Carl Schmitt

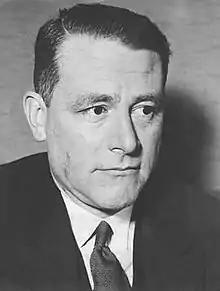
Schmitt in 1932

Carl Schmitt (11 July 1888 – 7 April 1985) was a German jurist, author, and political theorist.